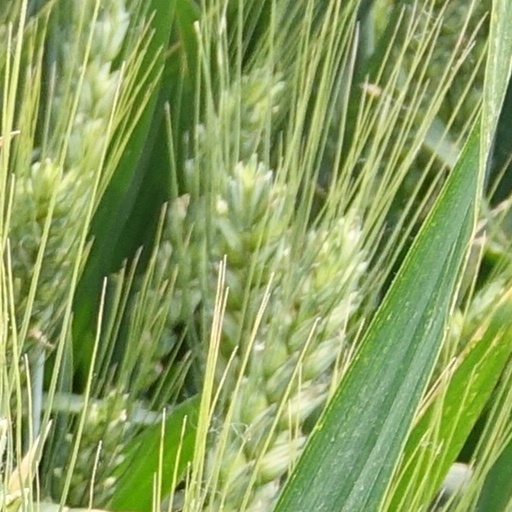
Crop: wheat